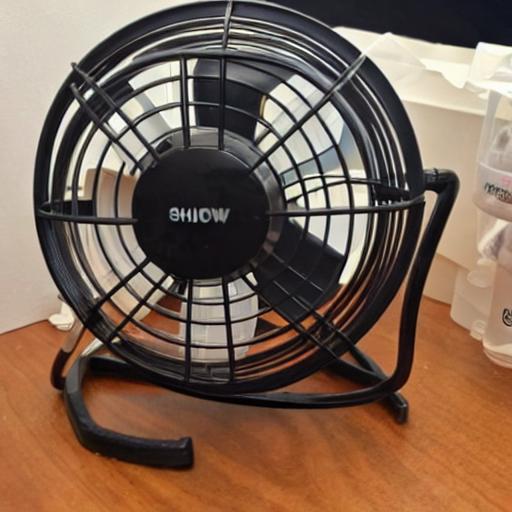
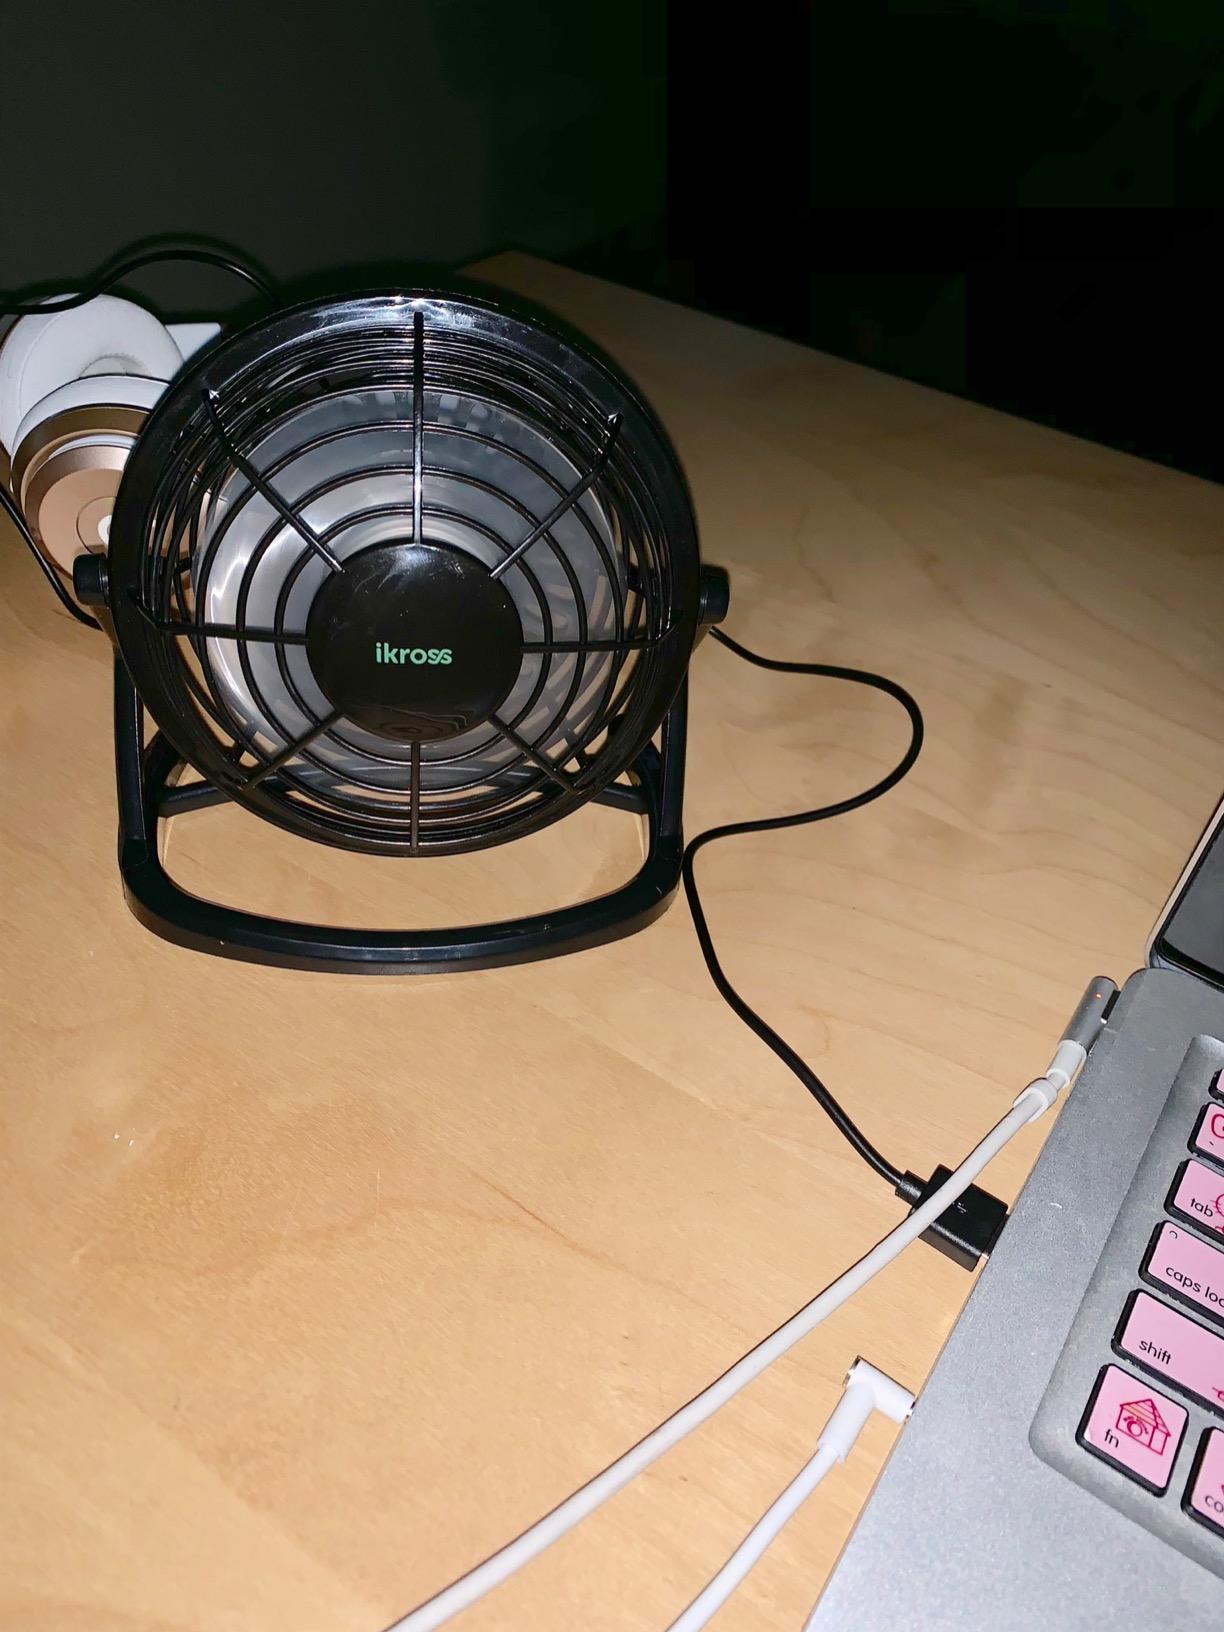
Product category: fan
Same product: no